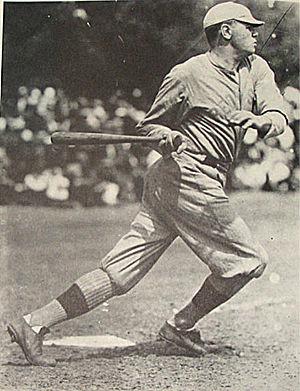
Au baseball, un coup de circuit, circuit, ou home run en anglais, est un coup sûr qui permet au frappeur de passer par toutes les bases d'une seule frappe, sans erreur de la défensive adverse. Le frappeur et les éventuels coureurs sur les buts au moment de la frappe marquent chacun un point. Si les buts sont remplis, un maximum de quatre points est marqué par l'équipe en offensive, ce qui s'appelle un grand chelem. Un coup de circuit est le plus souvent une balle frappée au-dessus de la clôture du champ extérieur entre les deux poteaux de limite de terrain. Il est possible de réussir un coup de circuit sans que la balle quitte le terrain ; on parle alors d'un circuit sur frappe intérieure, ou circuit à l'intérieur du terrain.